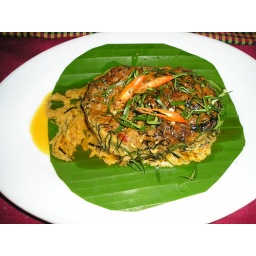
Traditional Khmer dish of fish wrapped in banana leaf and cooked with a variety of delicious herbs and spices